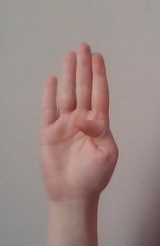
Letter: kaaf